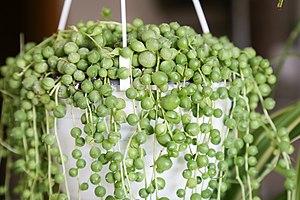
Senecio rowleyanus ou Kleinia rowleyana est une plante à fleurs vivace et succulente, à tiges rampante, de la famille des Asteraceae.